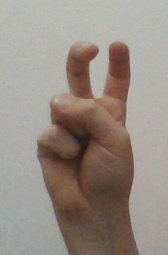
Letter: toot